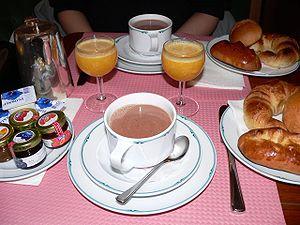
Déjeuner (petit déjeuner) en Suisse